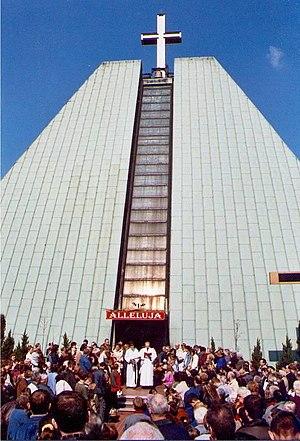
Eglise Eugène de Mazenod à Kędzierzyn.